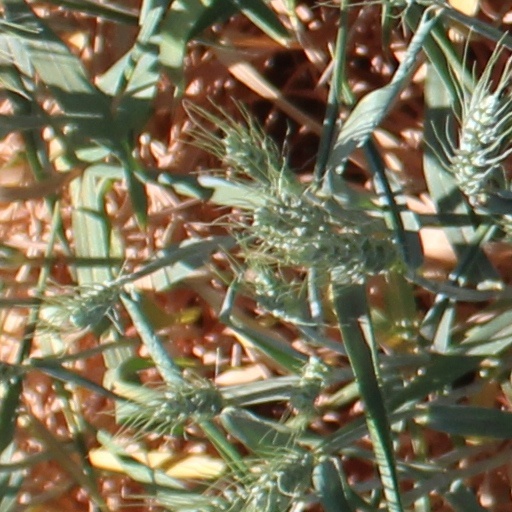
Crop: wheat